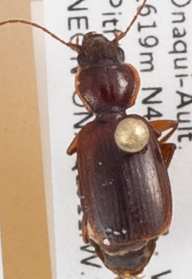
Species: Cymindis planipennis
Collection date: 2018-09-11
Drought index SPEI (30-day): -0.432
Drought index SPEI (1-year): -1.45
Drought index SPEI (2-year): -0.782